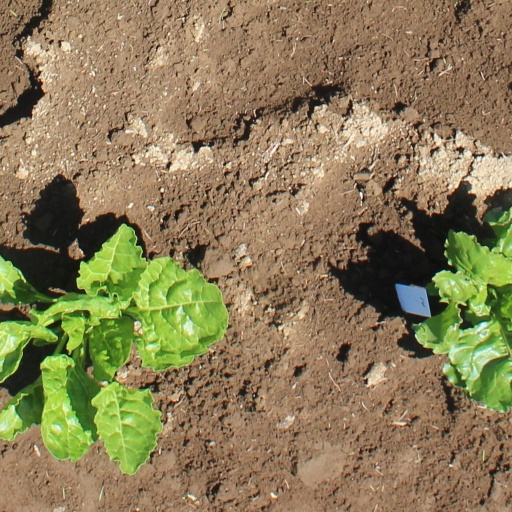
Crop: sugar beet